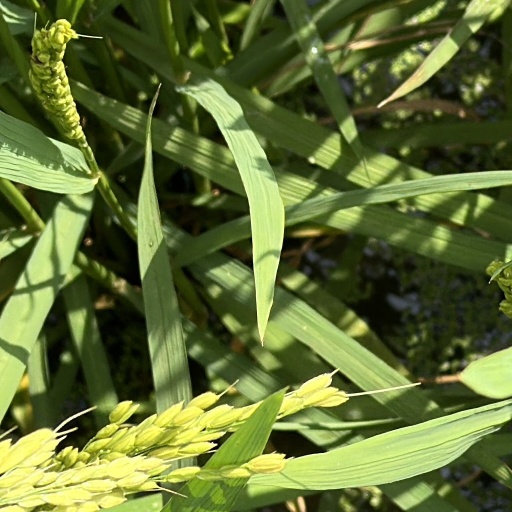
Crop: rice